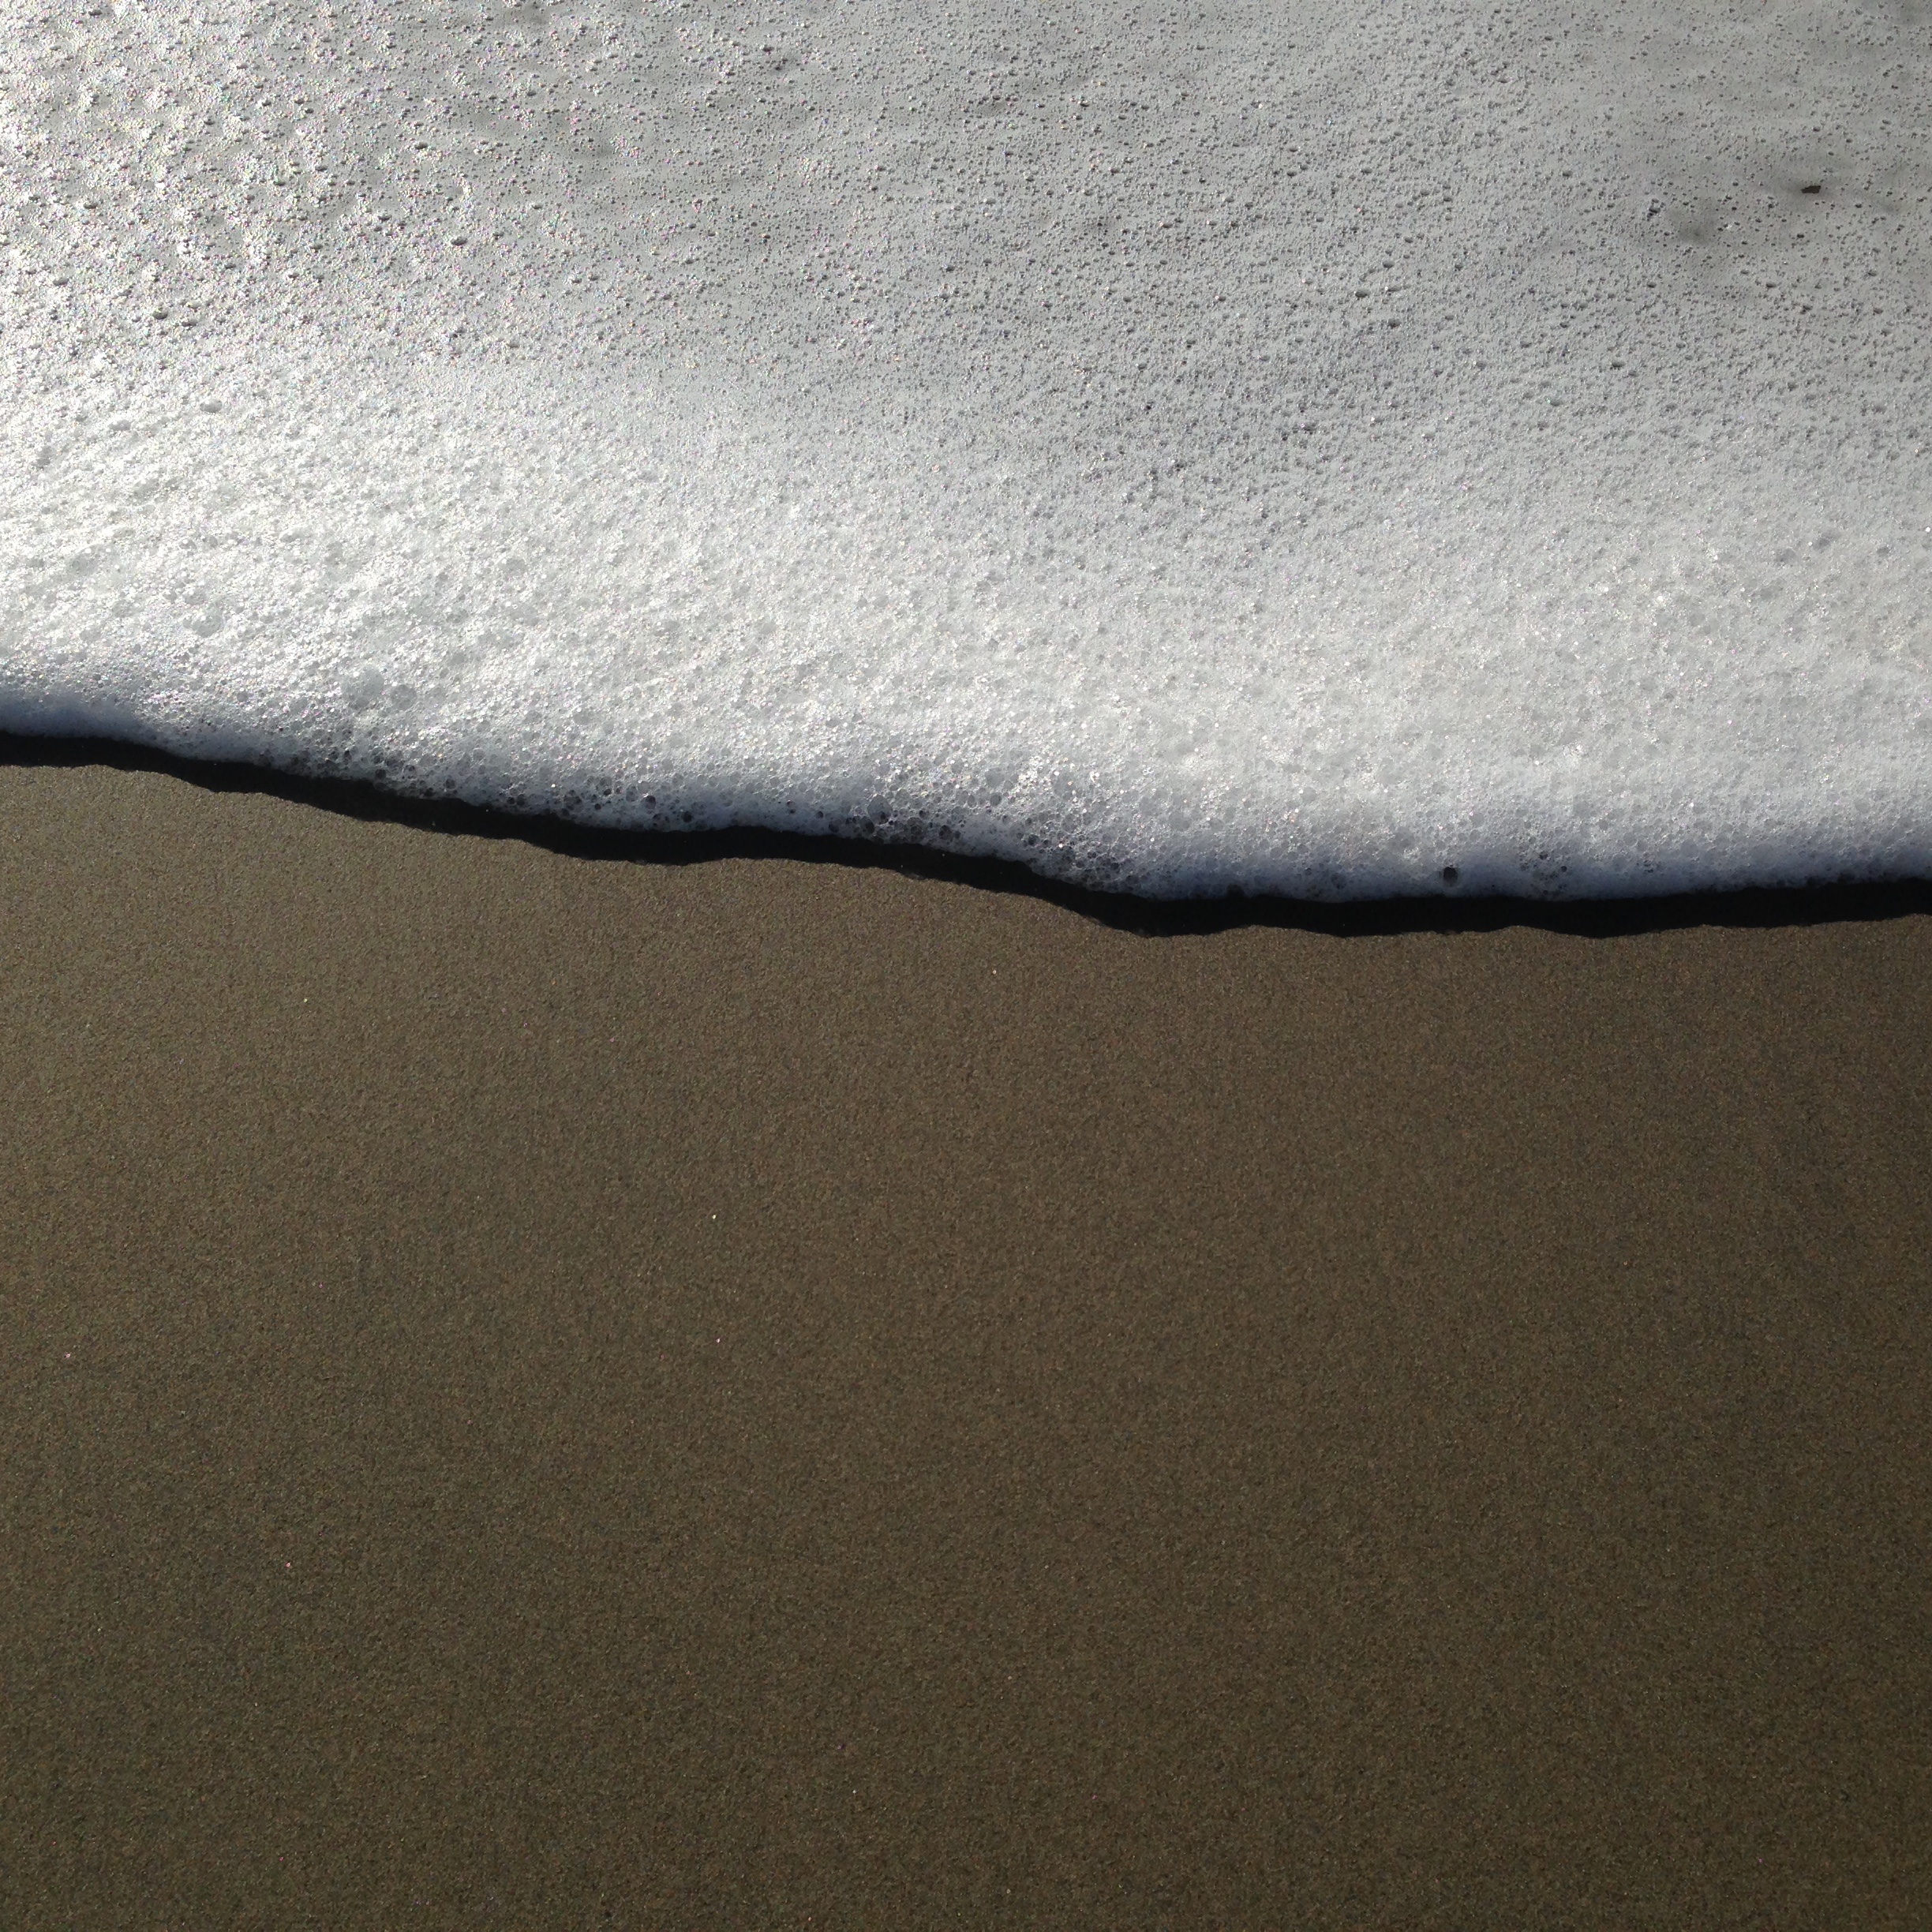
wood, texture, floor, wall, asphalt, line, material, textile, flooring